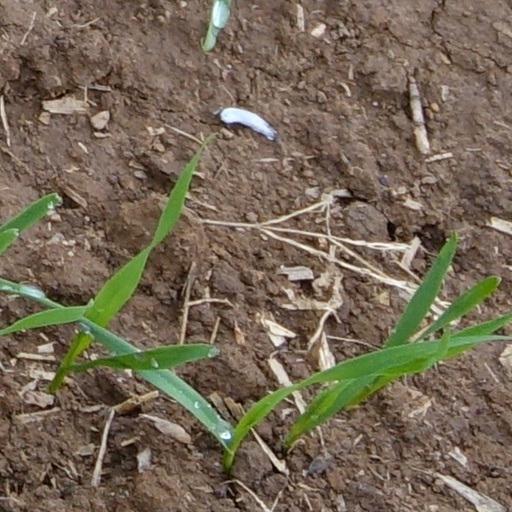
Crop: wheat